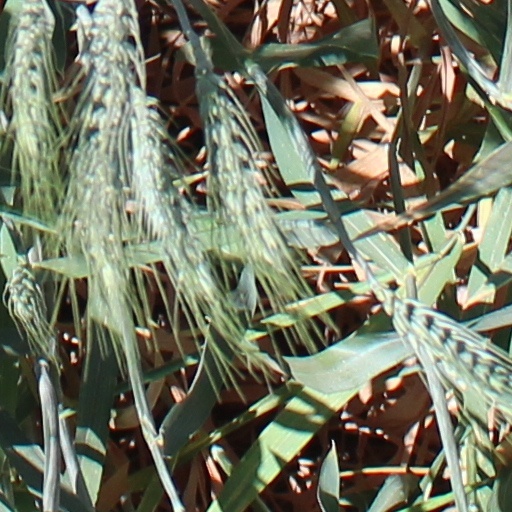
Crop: wheat